James Stewart

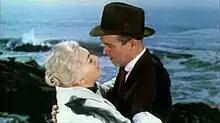
Stewart's last collaboration with Hitchcock was "Vertigo" (1958), in which he co-starred with Kim Novak.

Stewart followed "Bend of the River" with four more collaborations with Mann in the next two years. "The Naked Spur" (1953) and "The Far Country" (1954) were successful with audiences and developed Stewart's screen persona into a more mature, ambiguous, and edgier presence. The films featured him as troubled cowboys seeking redemption while facing corrupt cattlemen, ranchers, and outlaws; a man who knows violence first-hand and struggles to control it. The Stewart–Mann collaborations laid the foundation for many of the Westerns of the 1950s and remain popular today for their grittier, more realistic depiction of the classic movie genre. In addition, Stewart starred in the Western radio show "The Six Shooter" for its one-season run from 1953 to 1954. He and Mann also collaborated on films outside the Western genre such as "Thunder Bay" (1953) and "The Glenn Miller Story" (1954), the latter a critically acclaimed biopic in which he starred opposite June Allyson. It earned Stewart a BAFTA nomination and continued his portrayals of 'American heroes'.